Possessed (roller coaster)

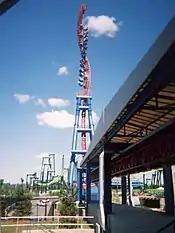
Possessed when it was known as Superman: Ultimate Escape at Six Flags Ohio during the early 2000s.

The ride opened on May 5, 2000 at Six Flags Ohio as Superman: Ultimate Escape. It was based on the DC Comics character Superman. Following Cedar Fair's acquisition of the park in 2004, in which the original Geauga Lake name was reinstituted to the park, all Looney Tunes and DC Comics branding owned by Six Flags was removed. In the process, the coaster was renamed Steel Venom, while receiving a new logo with a black background featuring a silver and purple snake. Even though Cedar Fair removed any mentions of Superman from the ride, the original blue, red, and yellow color scheme remained intact.